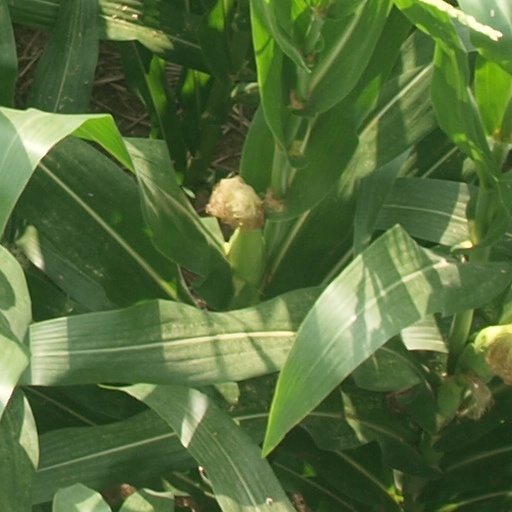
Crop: maize; corn